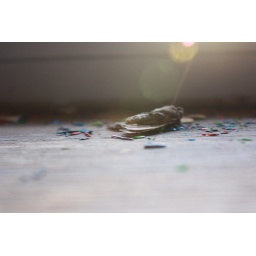
He moved with me to my basement. He sits on a plate in my window cubby. He seems quite content.